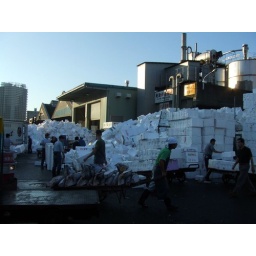
Giant piles of empty styrafoam cartons outside of the fish market in Tokyo.